John O'Meally

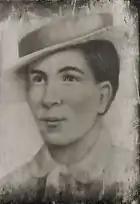
Micky Burke, bushranger, died in October 1863 at 'Dunn's Plains', aged 20 years.

On the evening of Saturday, 24 October 1863, the bushrangers Johnny Gilbert, Jack O'Meally, Ben Hall, Johnny Vane and Mick Burke approached the house of Henry Keightley, at 'Dunn's Plains' near Rockley. Keightley, an assistant Gold Commissioner, was about thirty yards from the house when the gang rode up and ordered him to "bail up". Rather than obey the order Keightley ran towards the house, as the bushrangers fired at him. When he was inside the house, he and a guest, Dr. Pechey, guarded the door with a double-barrelled gun, of which only one barrel was loaded, and a revolver. The bushrangers fired at the men from cover. Burke crept up the side of the house and, swinging his arm around, fired at the defenders as they stood at the doorway. Keightley waited for Burke to show himself; when he next appeared, "incautiously exposing his body", he was shot in the abdomen, causing him to stagger to the side of the house. Burke was heard to say, "I'm done for, but I'll not be taken alive", and tried to shoot himself with his revolver. The first shot grazed his forehead and the next "blew away a portion of his skull", whereupon he fell to the ground. The other bushrangers continued to fire from cover. At one stage Dr. Pechey attempted to cross the yard to a kitchen where another gun could be found, but he encountered Vane, who ordered him back and fired after him. The two defenders then climbed to the roof through a skylight and Keightley exchanged shots with Vane in the yard below. Ben Hall called out that they would burn the house if they did not come down. With Keightley's wife and child sheltering in the house, the two men relented and agreed to surrender. After they descended, an infuriated Vane struck Dr. Pechey with the butt of his revolver, knocking him to the ground.